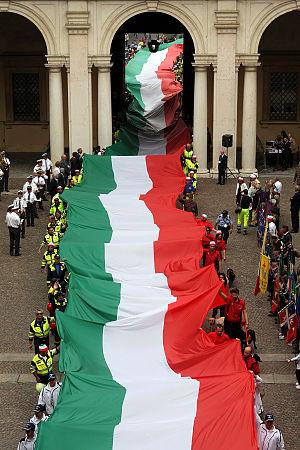
Les couleurs nationales de l'Italie sont le vert, le blanc et le rouge, collectivement connues en italien comme il tricolore. L’inspiration en serait le drapeau tricolore français par Napoléon Bonaparte, à la suite de la campagne d'Italie. En sport, le bleu azur est utilisé par de nombreuses équipes nationales d'Italie, la première étant l'équipe de football masculine depuis 1910. La couleur bleue fait référence à la Maison de Savoie devenu en 1861 le premier roi de l’Italie unifiée.